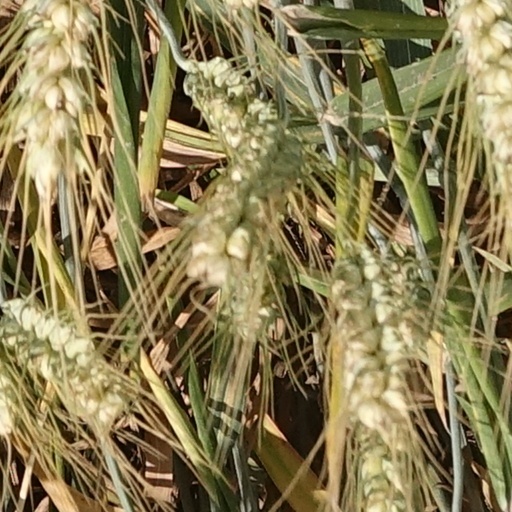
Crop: wheat